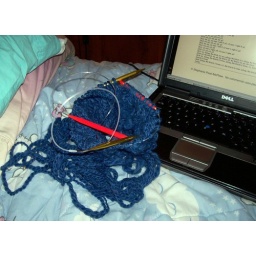
blue hat in the works 2